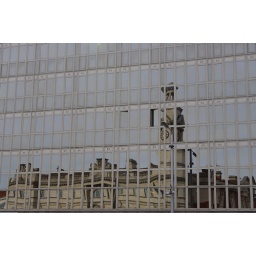
1911 design of the police station in Digbeth reflected in the more modern glass design of the college building opposite